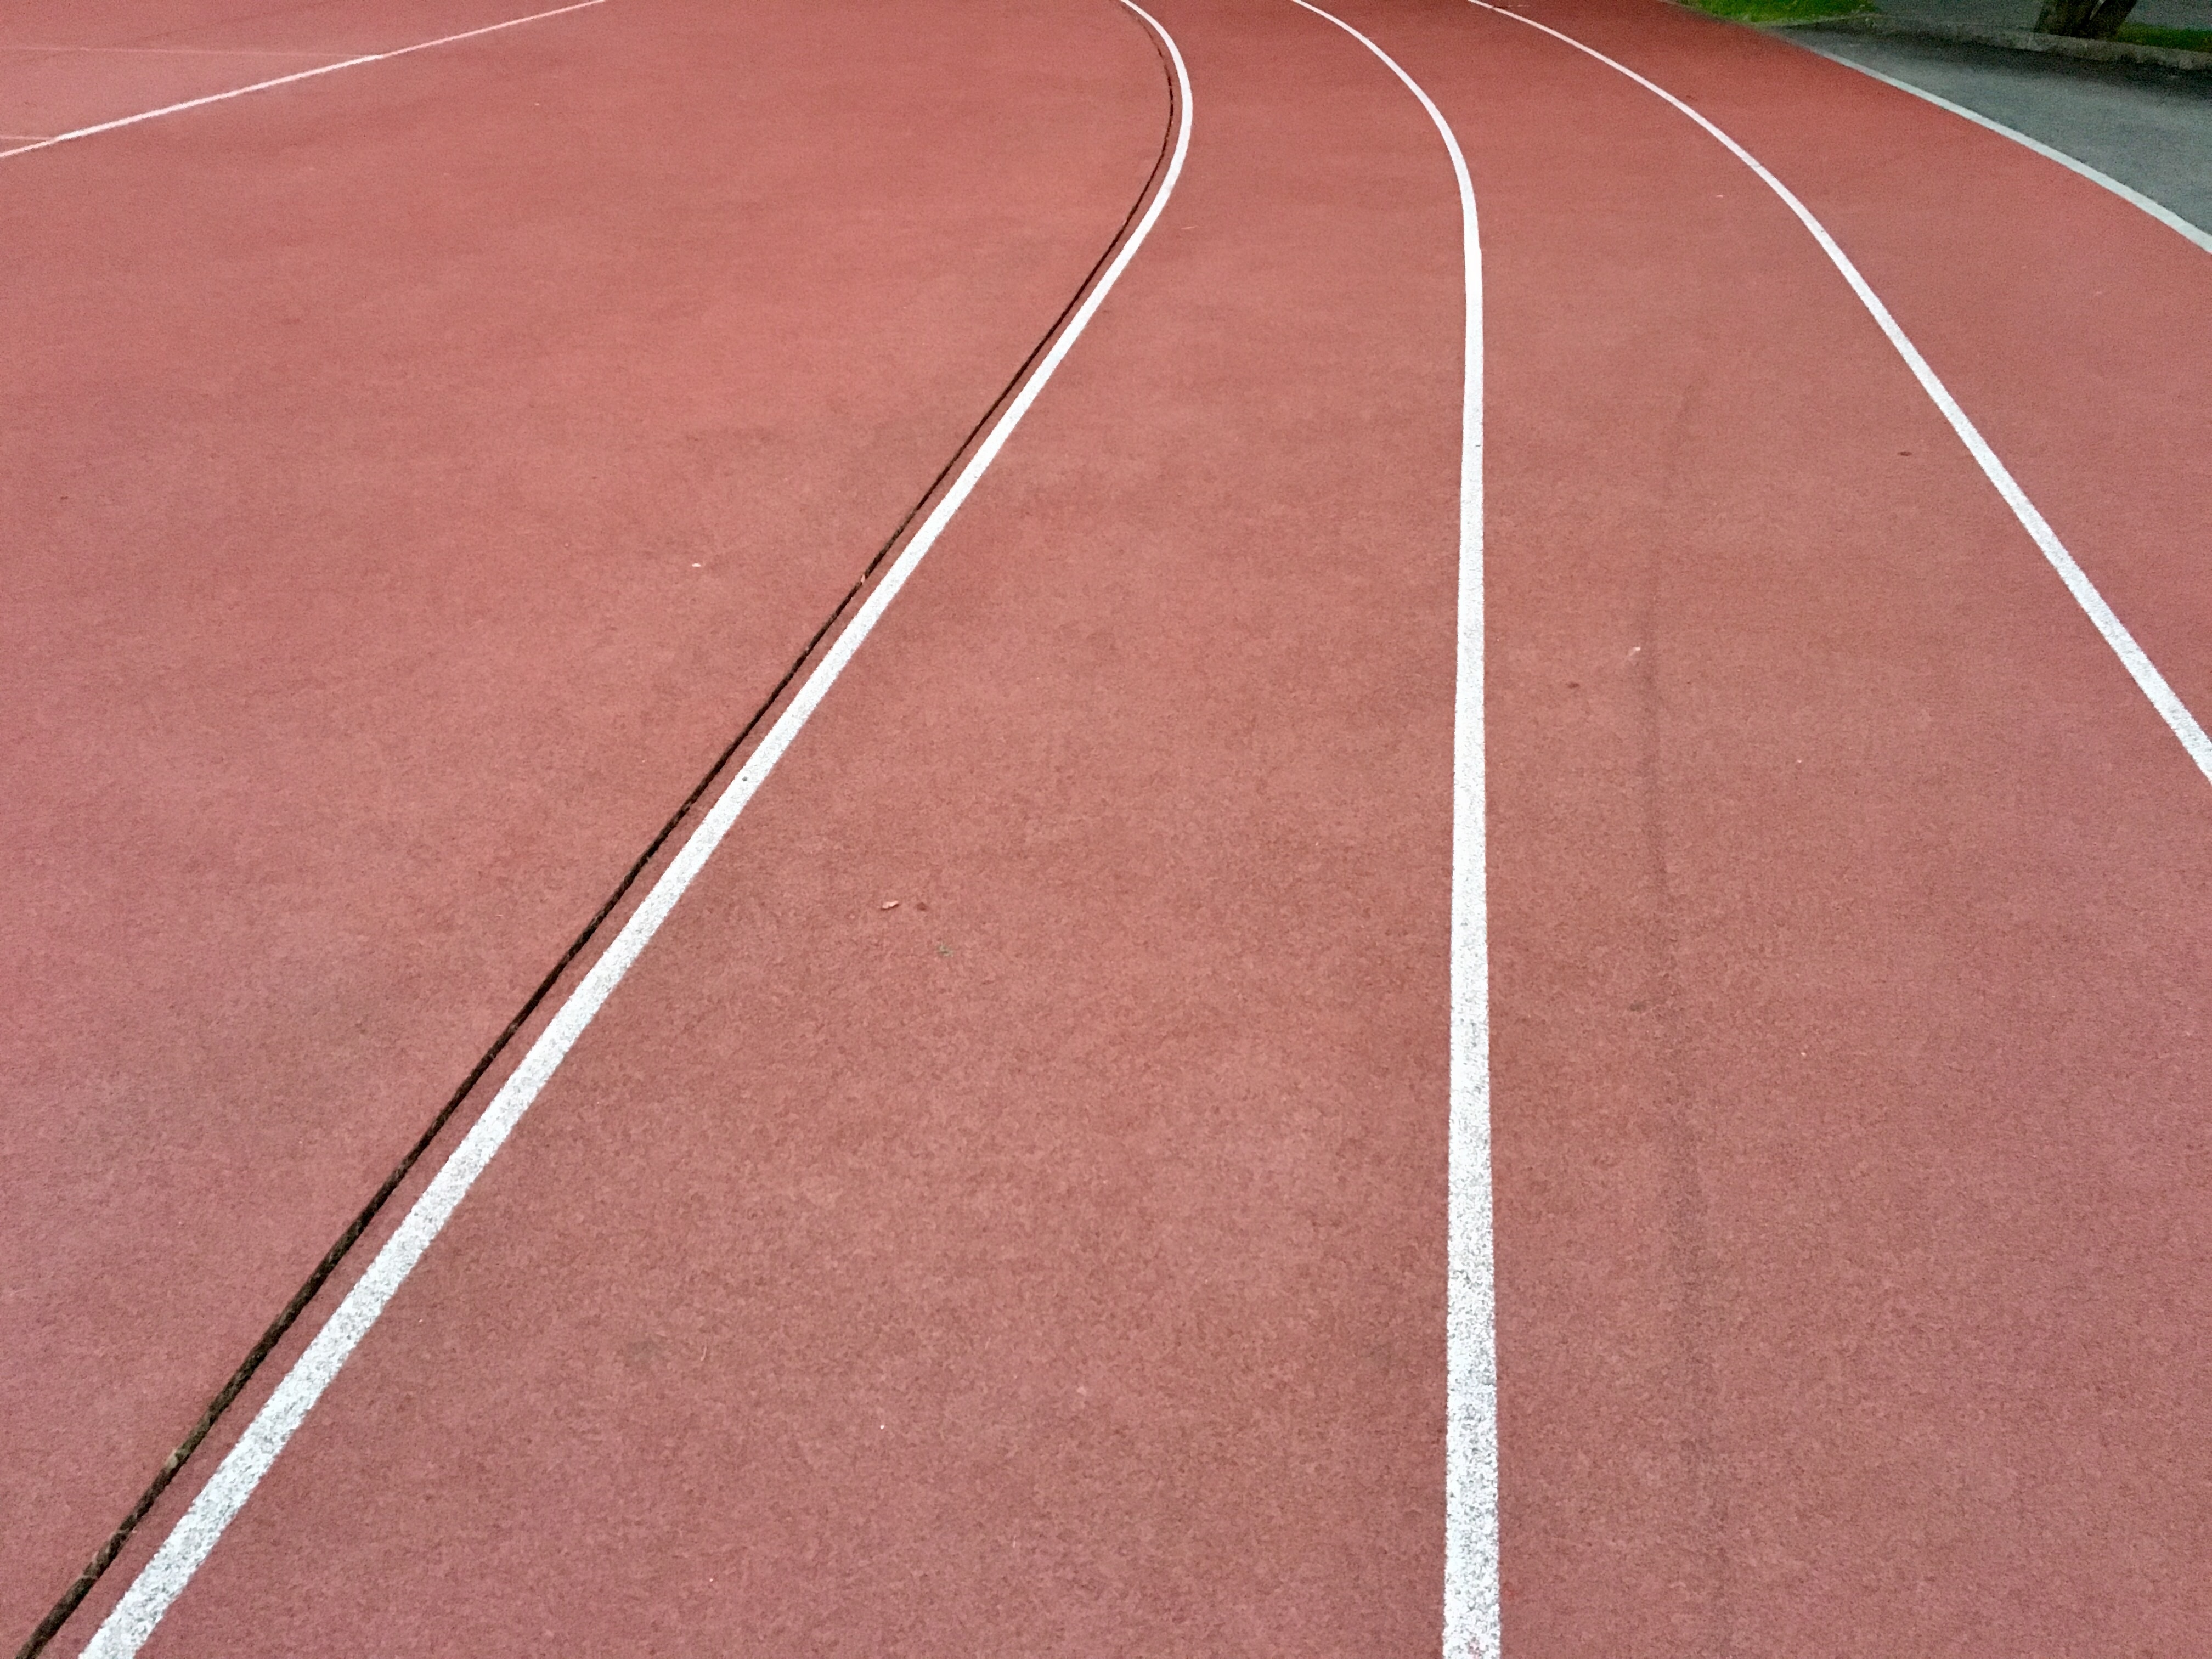
structure, floor, run, asphalt, line, red, leisure, lane, fitness, stadium, baseball field, tennis court, sports, race track, athletics, sprint, target, career, flooring, sports ground, road surface, start block, plastic track, tartan track, rubber flooring, sport venue